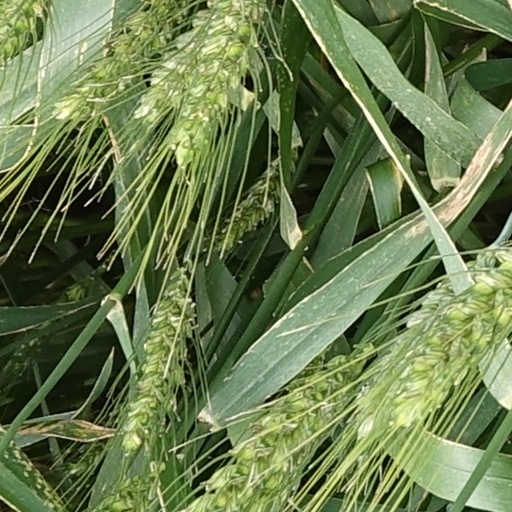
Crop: wheat